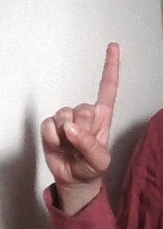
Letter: bb